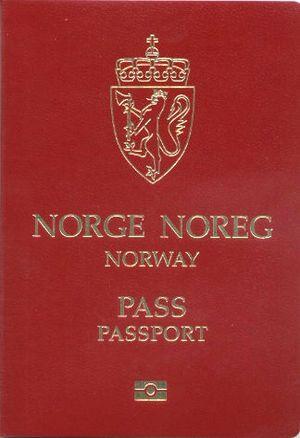
Un passeport est un document de circulation délivré par le gouvernement d'un État à ses citoyens, pièce d'identité permettant à son porteur de voyager à l'étranger. Toute personne sollicitant l'entrée dans un pays autre que le sien, comme touriste, étudiant ou travailleur, doit remplir certaines formalités et solliciter une autorisation. Pour franchir une frontière le passeport est généralement requis, pouvant être couplé à un visa.
Le passeport norvégien est un document de voyage international délivré aux ressortissants norvégiens, et qui peut aussi servir de preuve de la citoyenneté norvégienne.
Les passeports dont le nom est indiqué en italique sont émis par des États non reconnus internationalement.